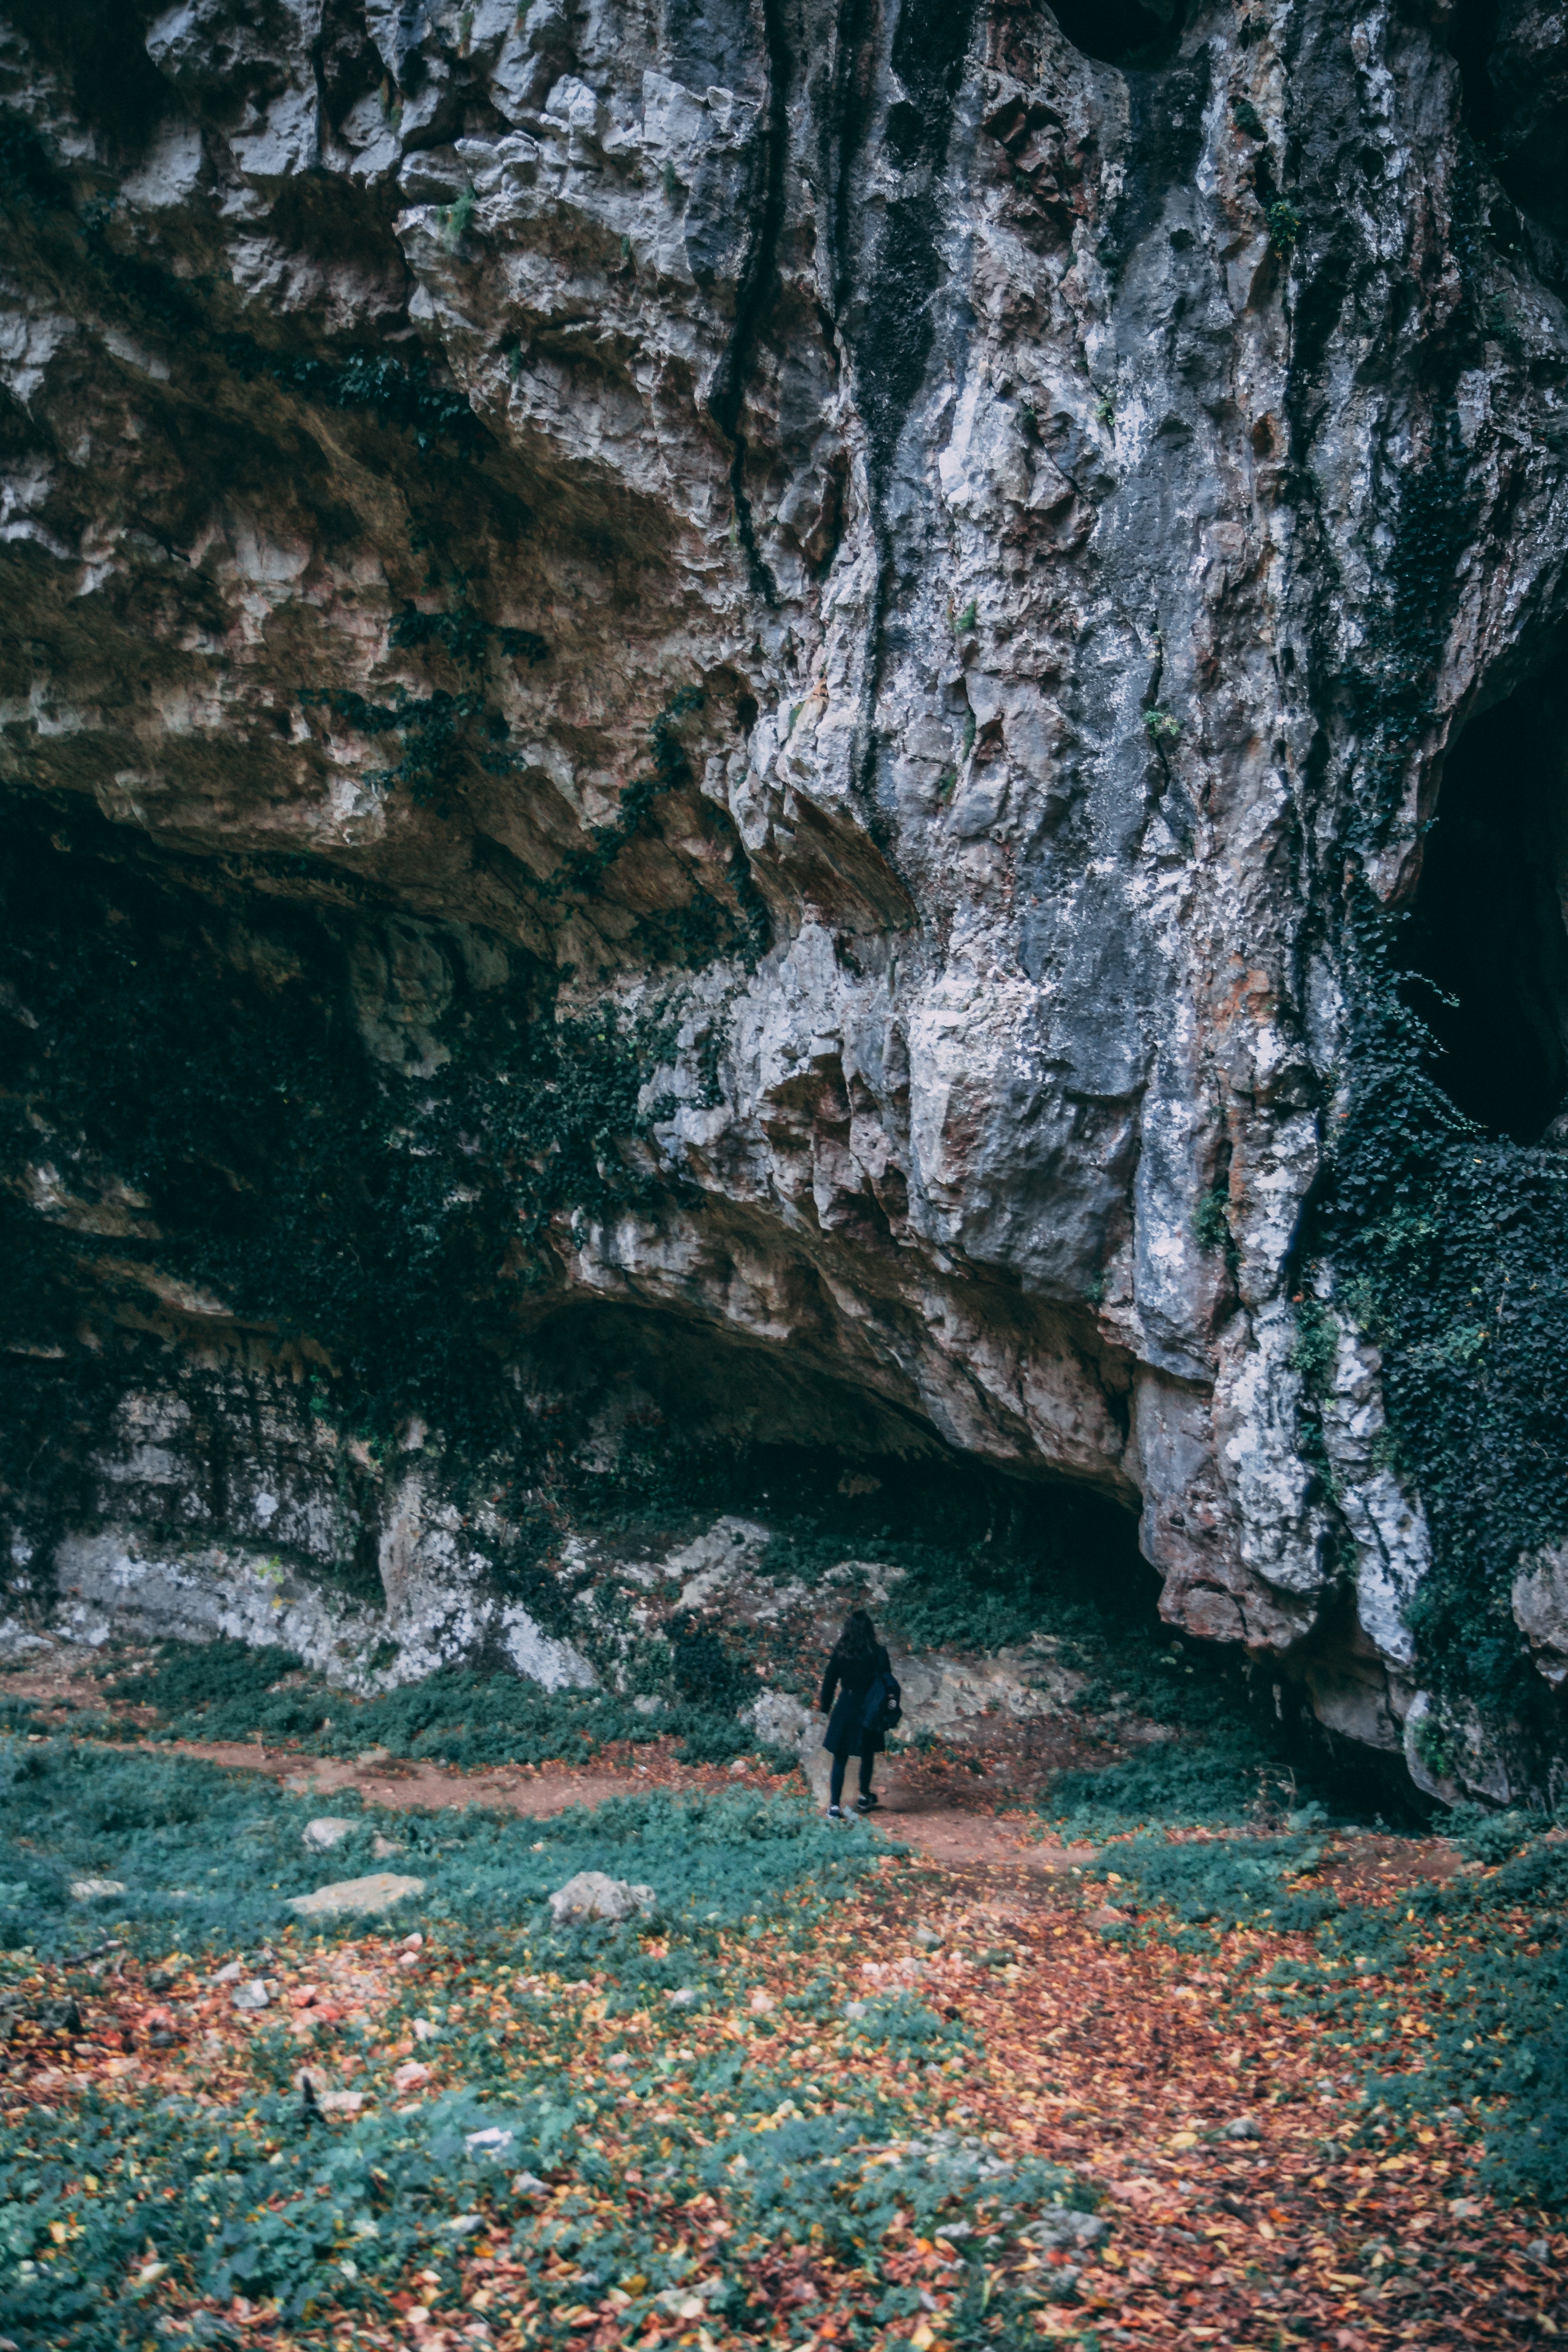
rock, formation, nature reserve, cave, water, geology, leaf, tree, geological phenomenon, organism, erosion, sea cave, coastal and oceanic landforms, bedrock, landscape, fault, ravine, national park, state park, cliff